SOCATA TB family

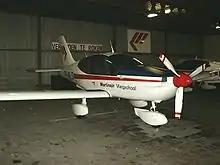
Socata TB10 Tobago GT owned by Martinair vliegschool (flying school)

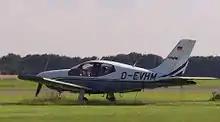
Socata TB20 Trinidad GT

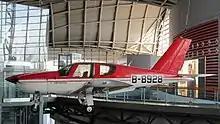
Socata TB-20 Trinidad

The SOCATA TB family is a series of single-engine light aircraft developed for general aviation and training purposes. Some versions, such as the TB-200 model, were specifically produced to meet the varied requirements of the trainer aircraft role. The type is often known for its favourable, easy to handle flight characteristics, such as its appropriate handling and control sensitivity, vice-free flying attitude, and being readily recoverable with ease from a typical stall, which lend themselves to less experienced pilots. Due to the absence of violent low-speed behaviour, the presence of a stall warning indicator is both necessary and furnished.